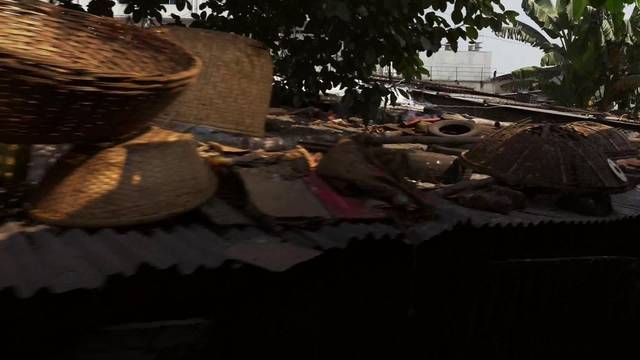
Region: Bangladesh
Coordinates: 23.76, 90.395